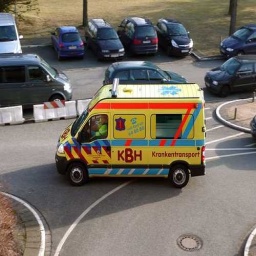
Label: ambulance